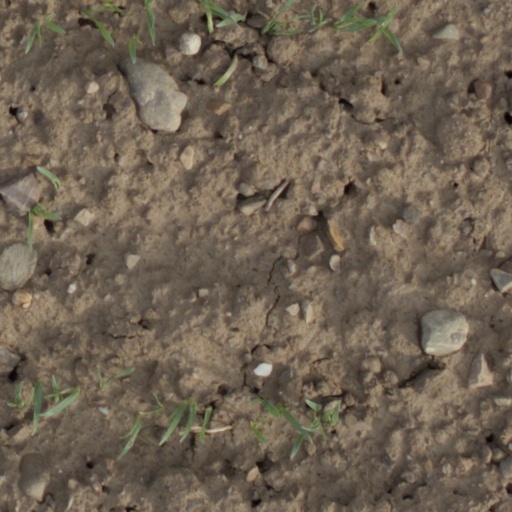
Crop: wheat